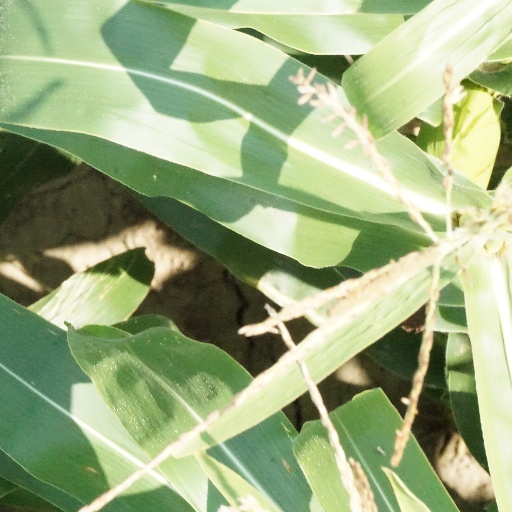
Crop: maize; corn